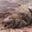
Label: crocodile